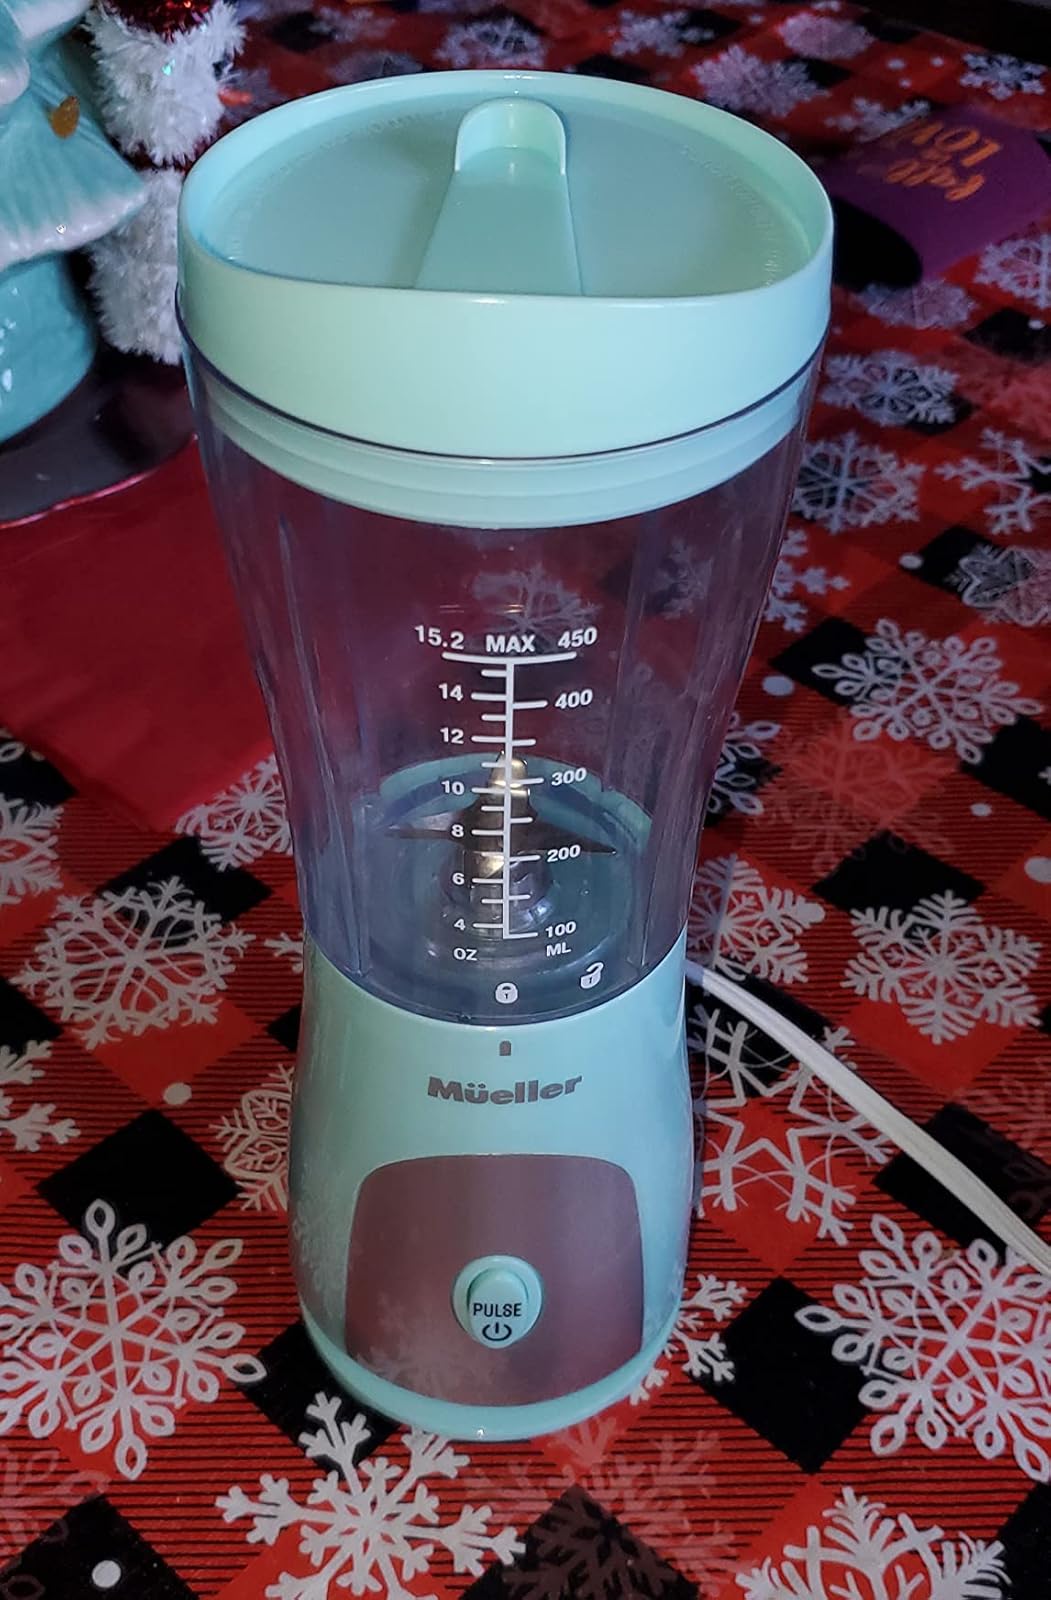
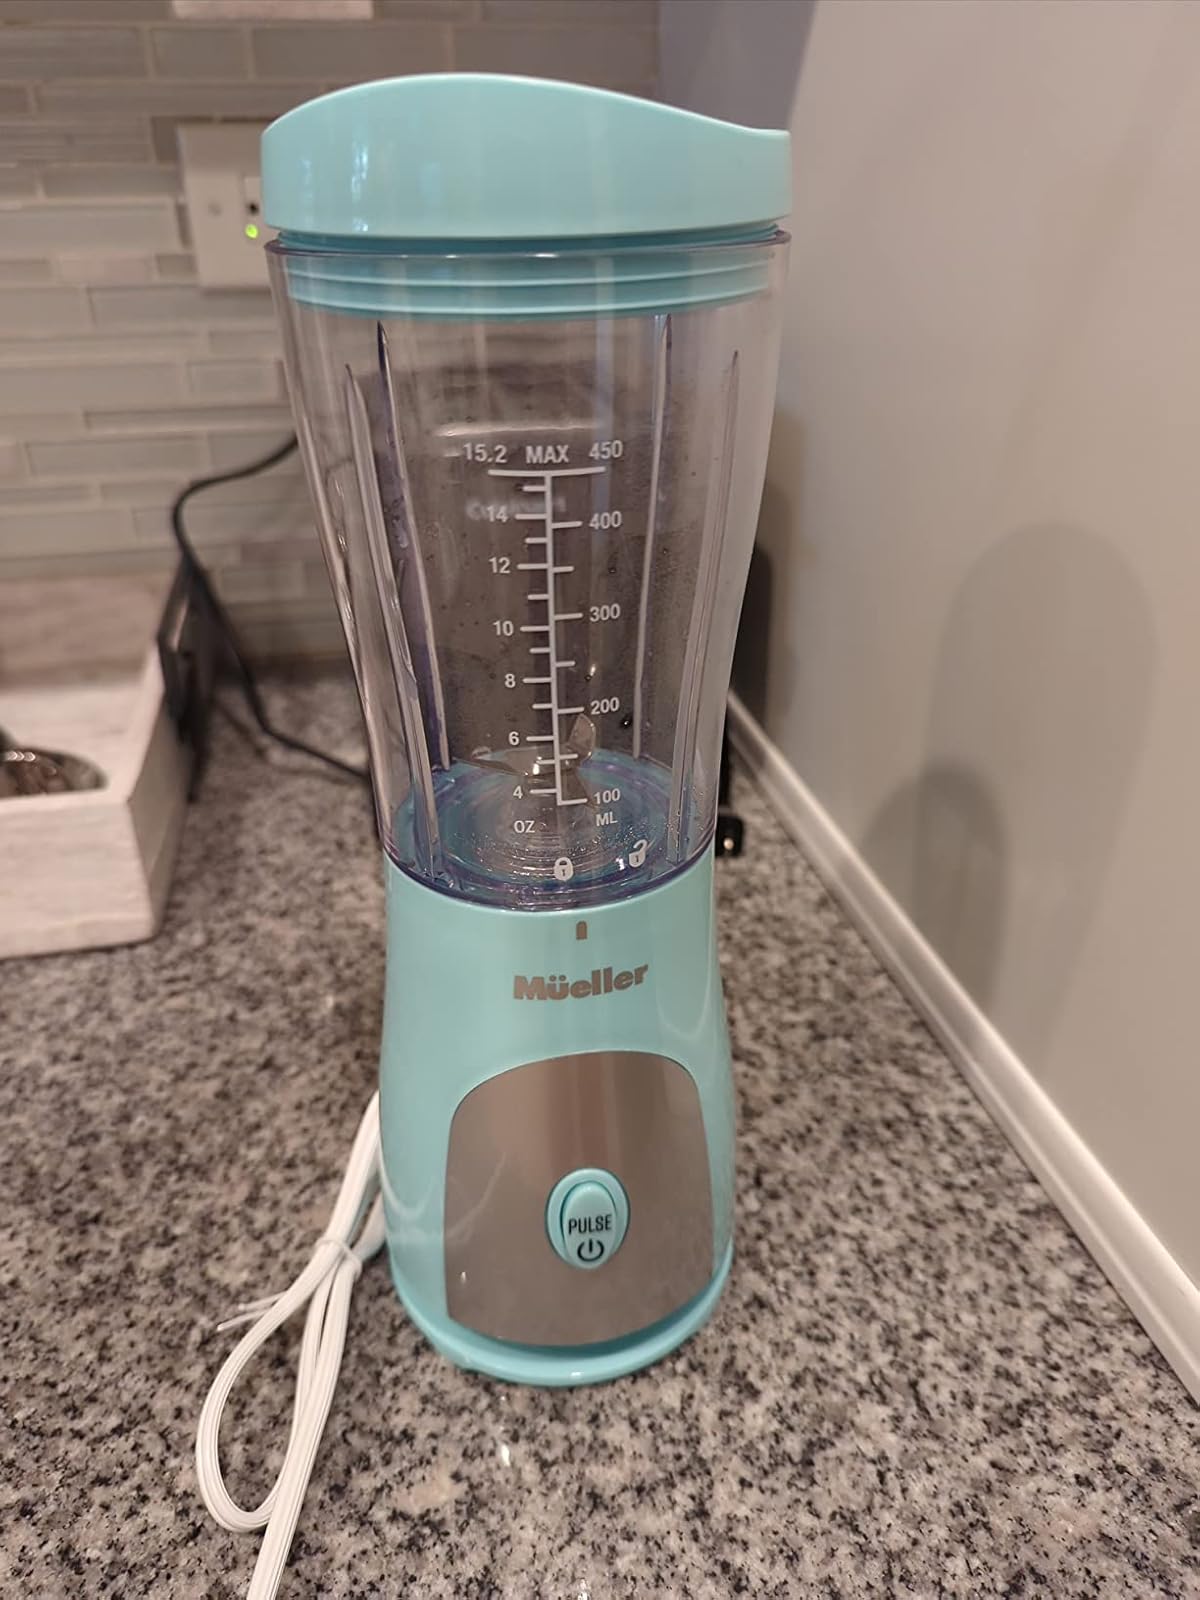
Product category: items_blender
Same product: yes